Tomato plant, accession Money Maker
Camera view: vertical (180 deg); turntable rotation: 270 degrees
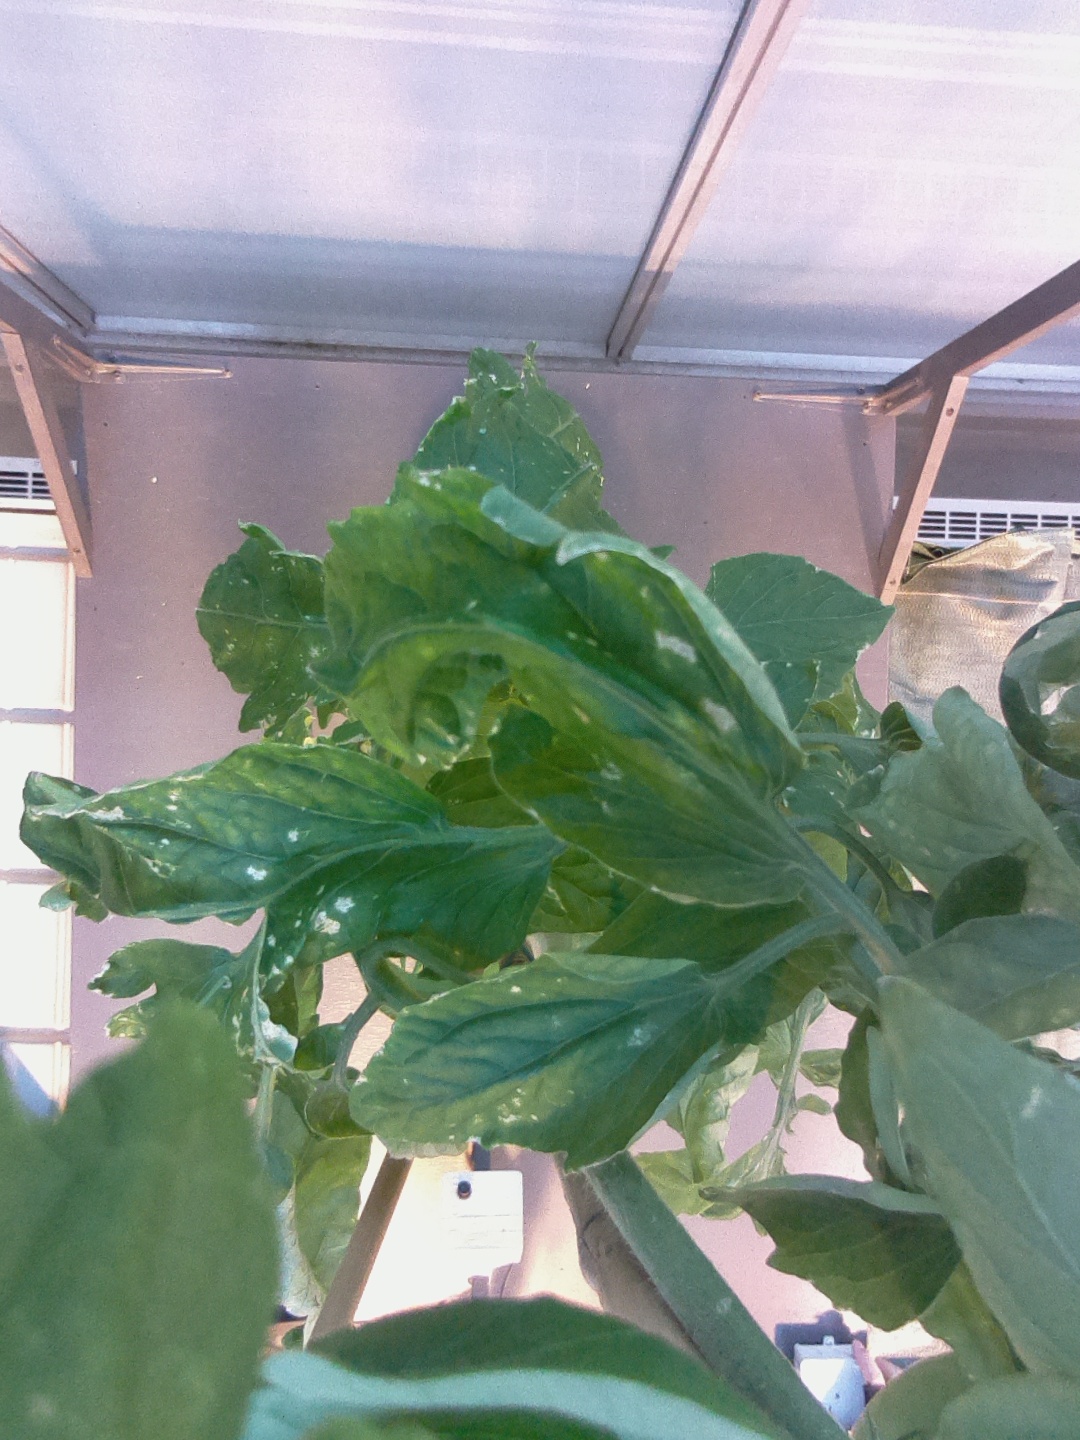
BBCH growth stage 79: 90% -100% of final fruit size